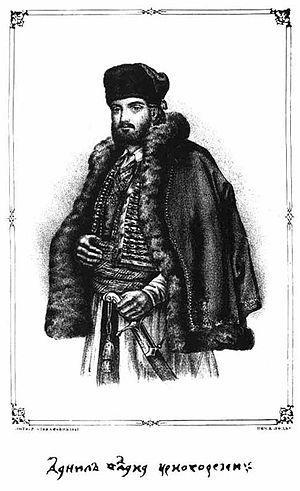
Danilo Iᵉʳ Šćepčev Petrovitch-Njegos, connu aussi sous le nom de Vladika Danilo, est le premier prince-évêque du Monténégro et le fondateur de la dynastie Petrovitch-Njegos. Il est né en 1670 à Njegusi et mort le 11 janvier 1735 au monastère de Podmaine près de Budva.